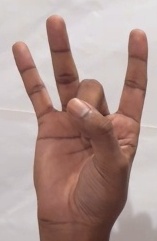
ASL sign: 8